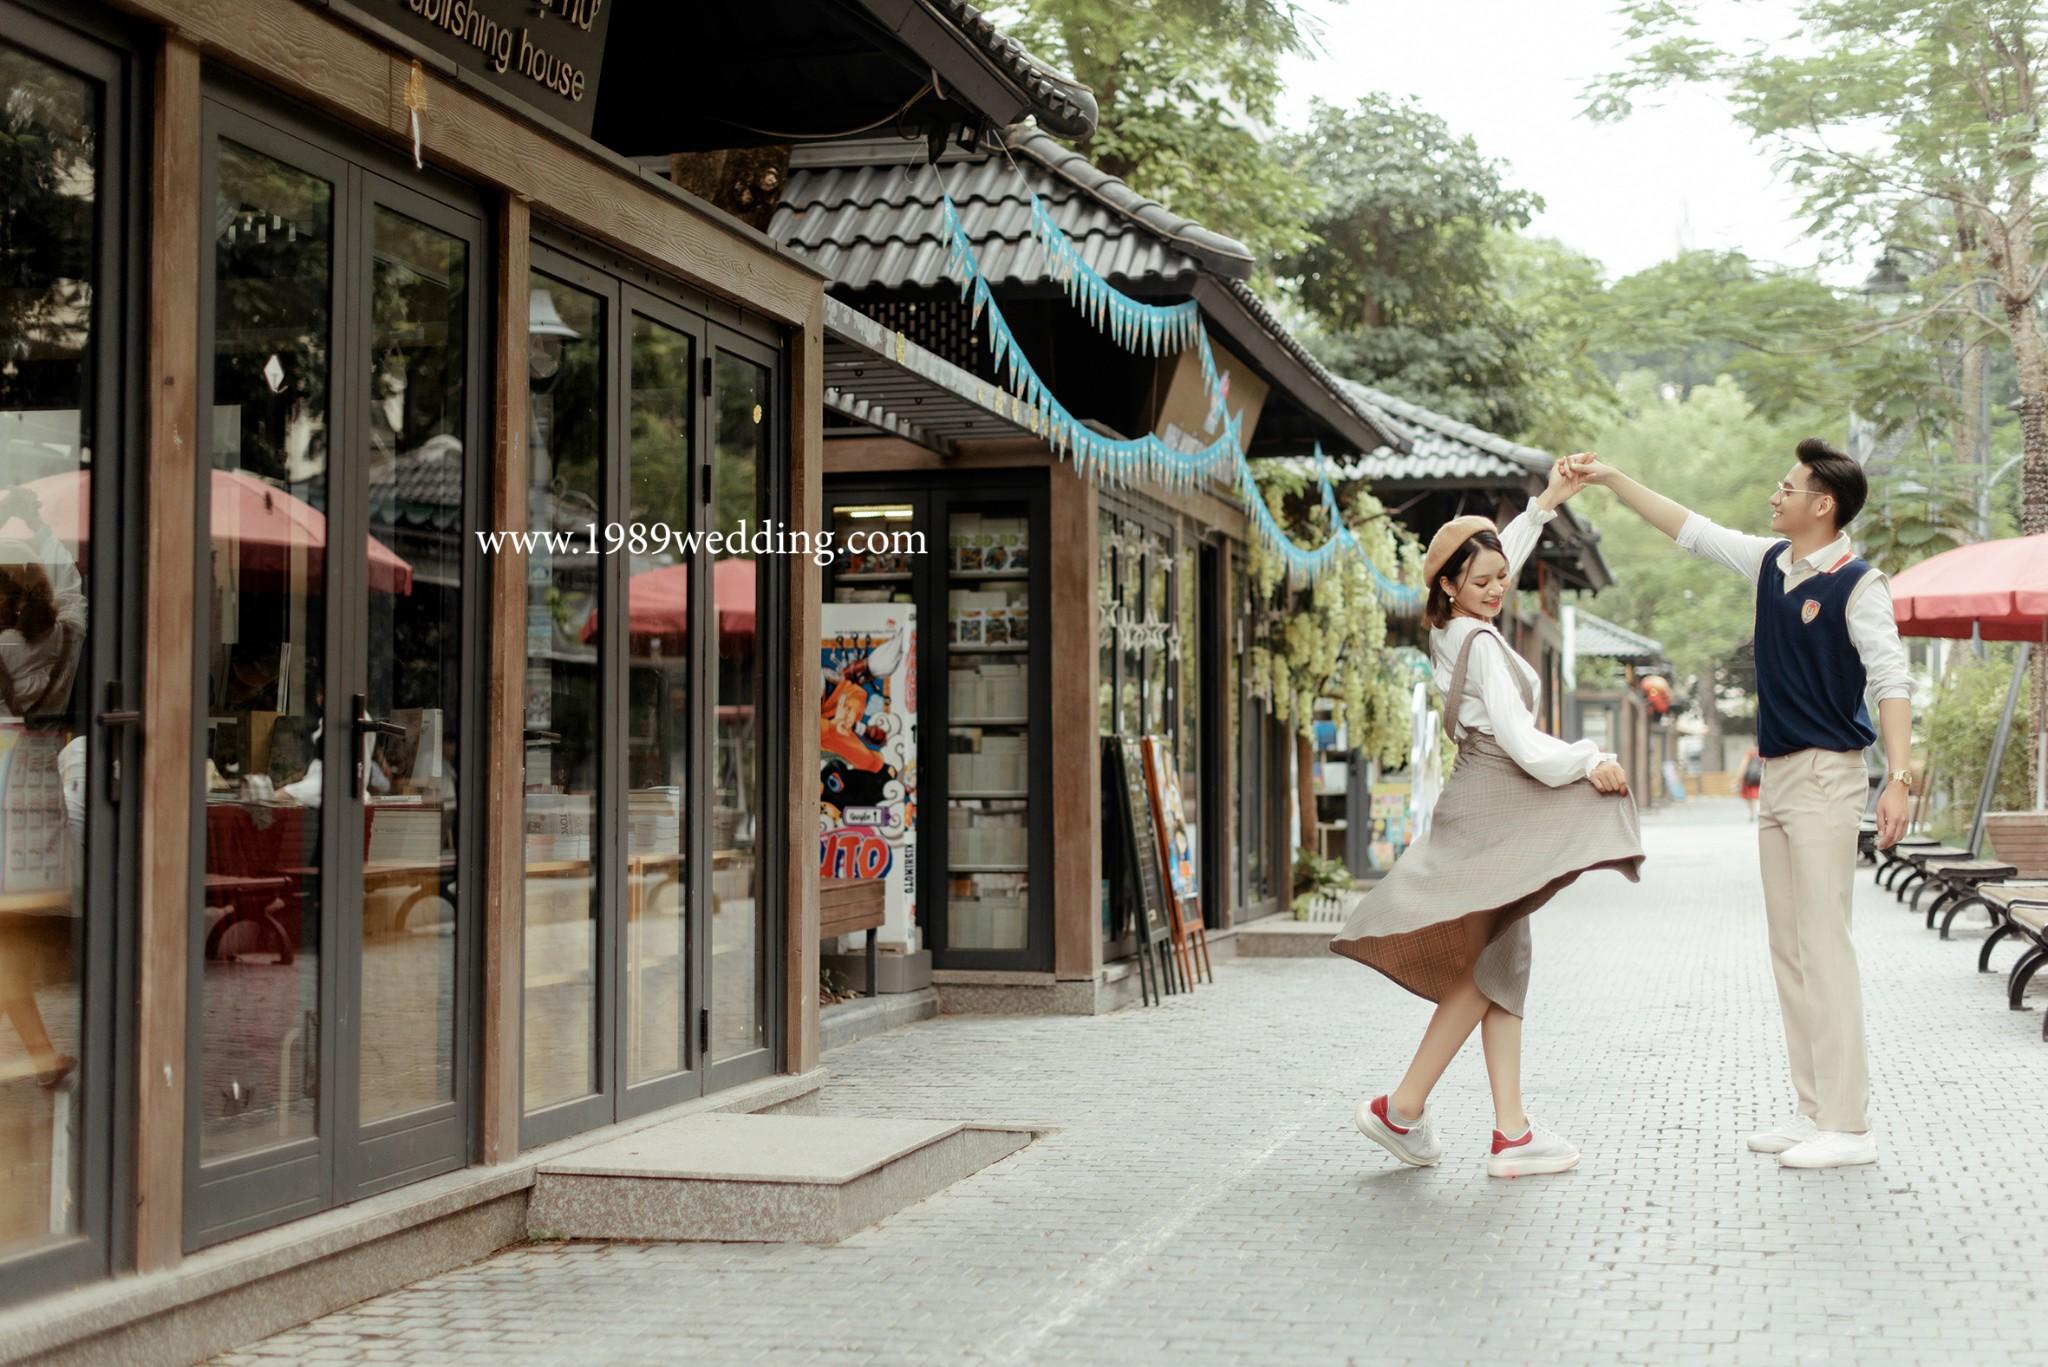
ở trên phố có sự xuất hiện của một cặp đôi đang khiêu vũ